Sprint (missile)

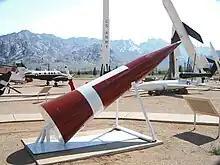
White Sands Missile Range Museum HIBEX rocket display

The "HIBEX" (high boost experiment) missile is considered to be somewhat of a design predecessor and competitor to the Sprint missile, as it was a similar high-acceleration missile in the early 1960s, with a technological transfer from that program to the Sprint development program occurring. Both were tested at the White Sands Launch Complex 38. Although HIBEX's initial acceleration rate was higher, at near 400 "g", its role was to intercept reentry vehicles at a much lower altitude than Sprint, , and it is considered to be a last-ditch anti-ballistic missile "in a similar vein to Sprint". HIBEX employed a star-grain "composite modified double-base propellant", known as FDN-80, created from the mixing of ammonium perchlorate, aluminum, and double-base smokeless powder, with zirconium staples ( in length) embedded or "randomly dispersed" throughout the matrix.